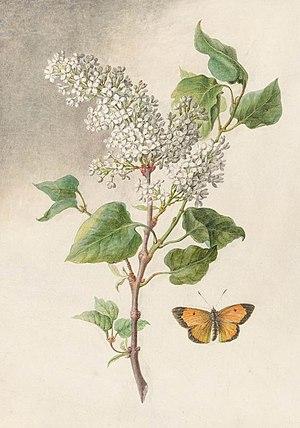
Madeleine Françoise Basseporte, née le 28 avril 1701 à Paris où elle est morte le 6 septembre 1780, est une peintre en miniature et dessinatrice française attachée au jardin du roi, pour la partie botanique, pendant une grande partie du règne de Louis XV et les premières années du règne de Louis XVI.